Sibley Triangle Building

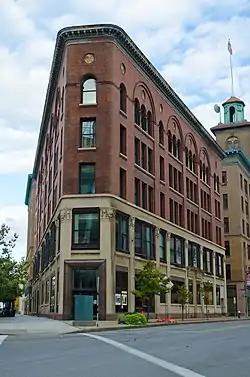
Sibley Triangle Building, October 2012

Sibley Triangle Building is a historic commercial building located at Rochester in Monroe County, New York. It is a five-story, triangular, flat-iron shaped, brick commercial building with Indiana limestone and marble trim on the first two stories. It was built in 1897 and is a distinguished example of eclectic Italian Renaissance style architecture. It was designed by noted Rochester architect J. Foster Warner and built for Hiram W. Sibley, a son of Hiram Sibley.